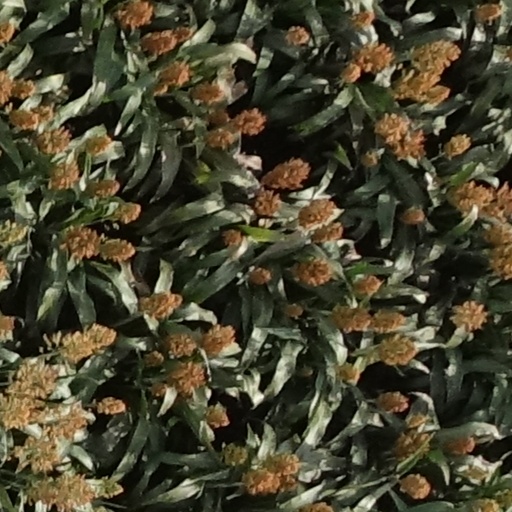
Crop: sorghum